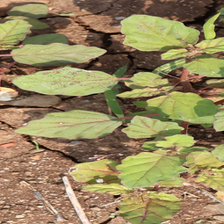
Weed species: Punarnava _(Boerhaavia diffusa)